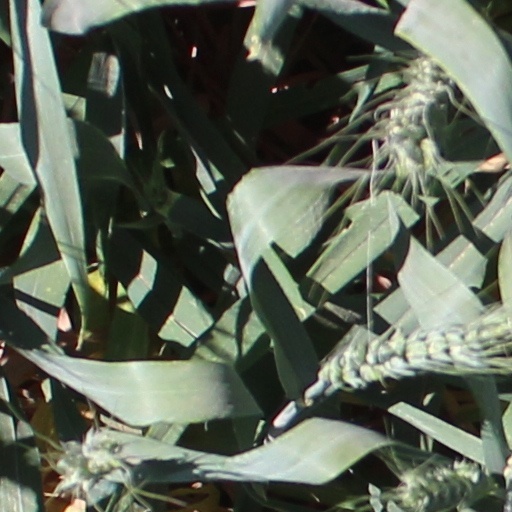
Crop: wheat